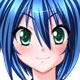
Portrait style: Anime Portrait